Burnett County Government Center

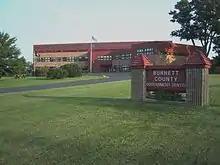
Burnett County Government Center, circa 2004

The Burnett County Government Center houses the majority of local county governmental services for Burnett County, Wisconsin. It is located in the town of Meenon.